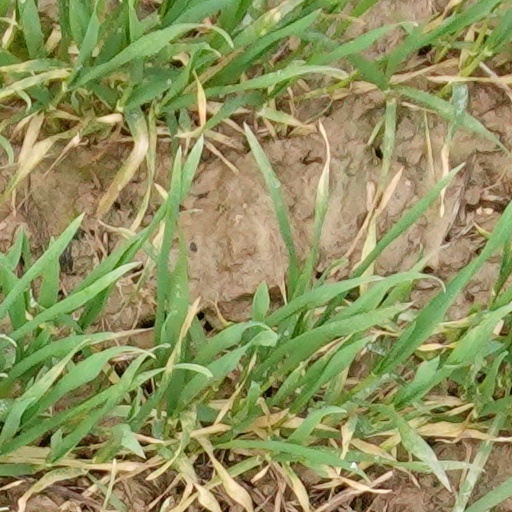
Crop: wheat